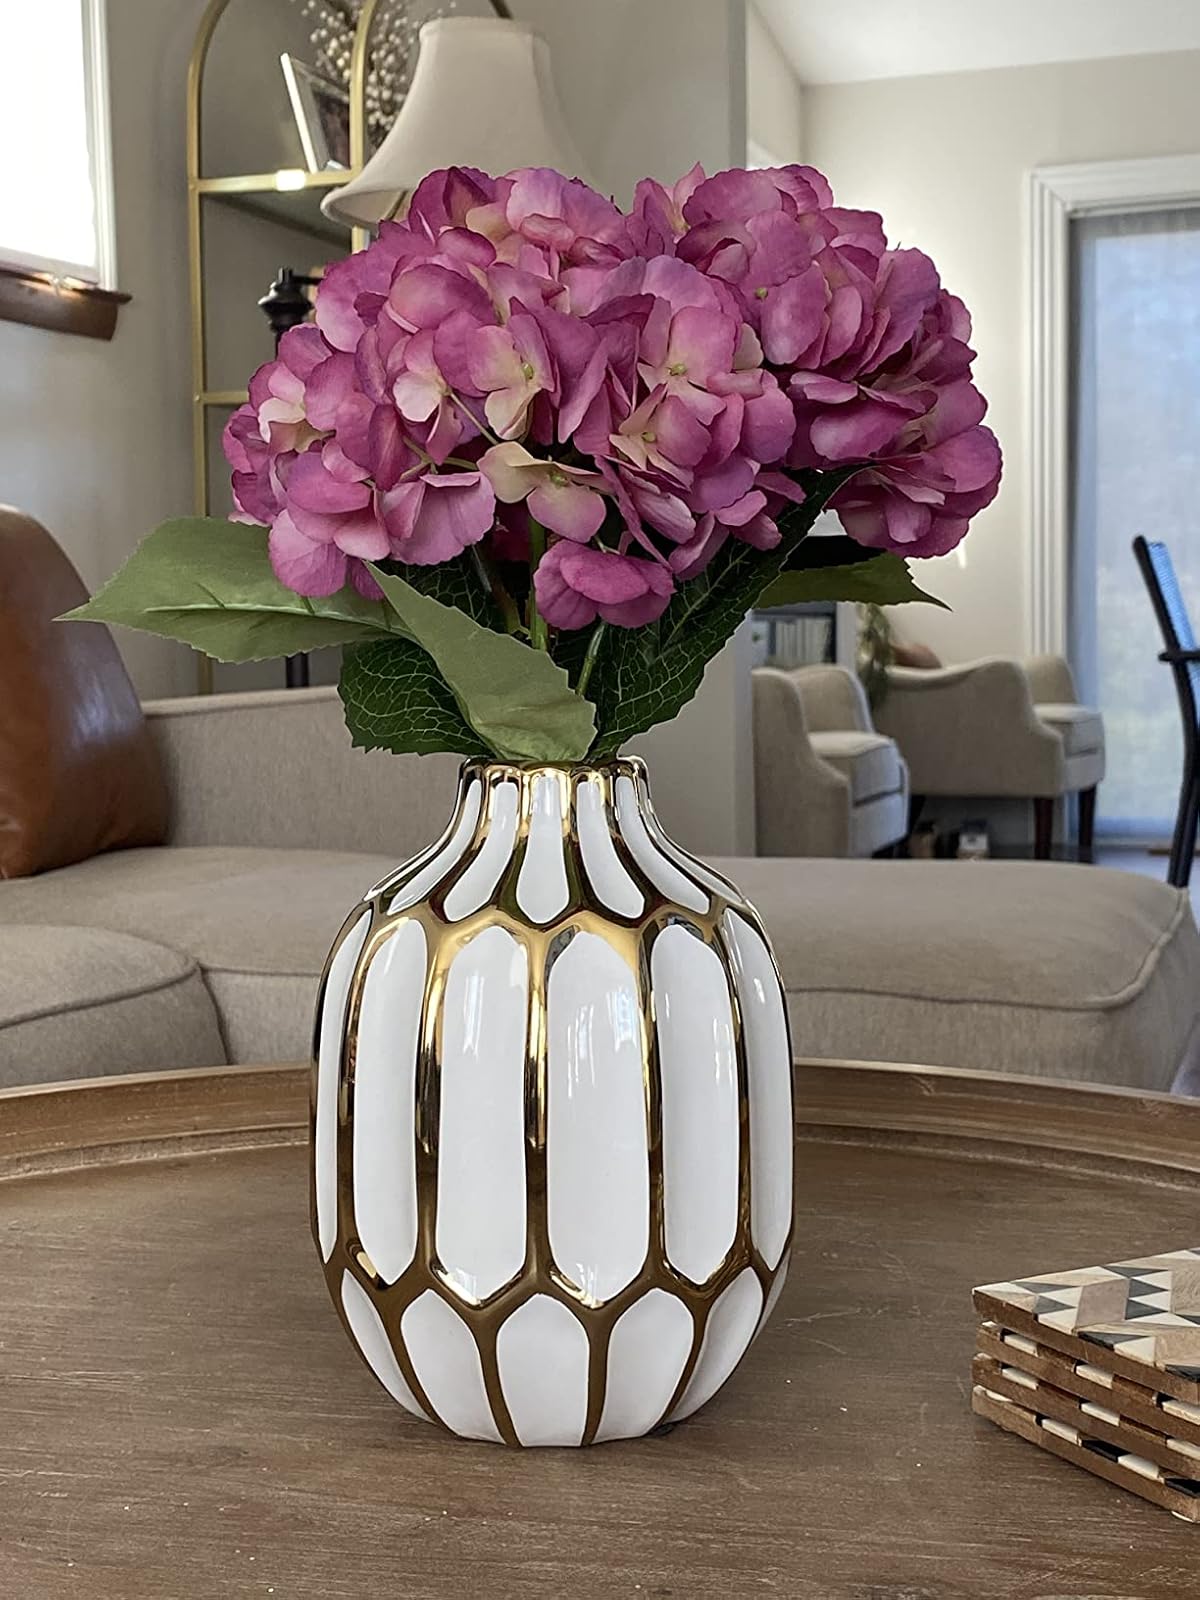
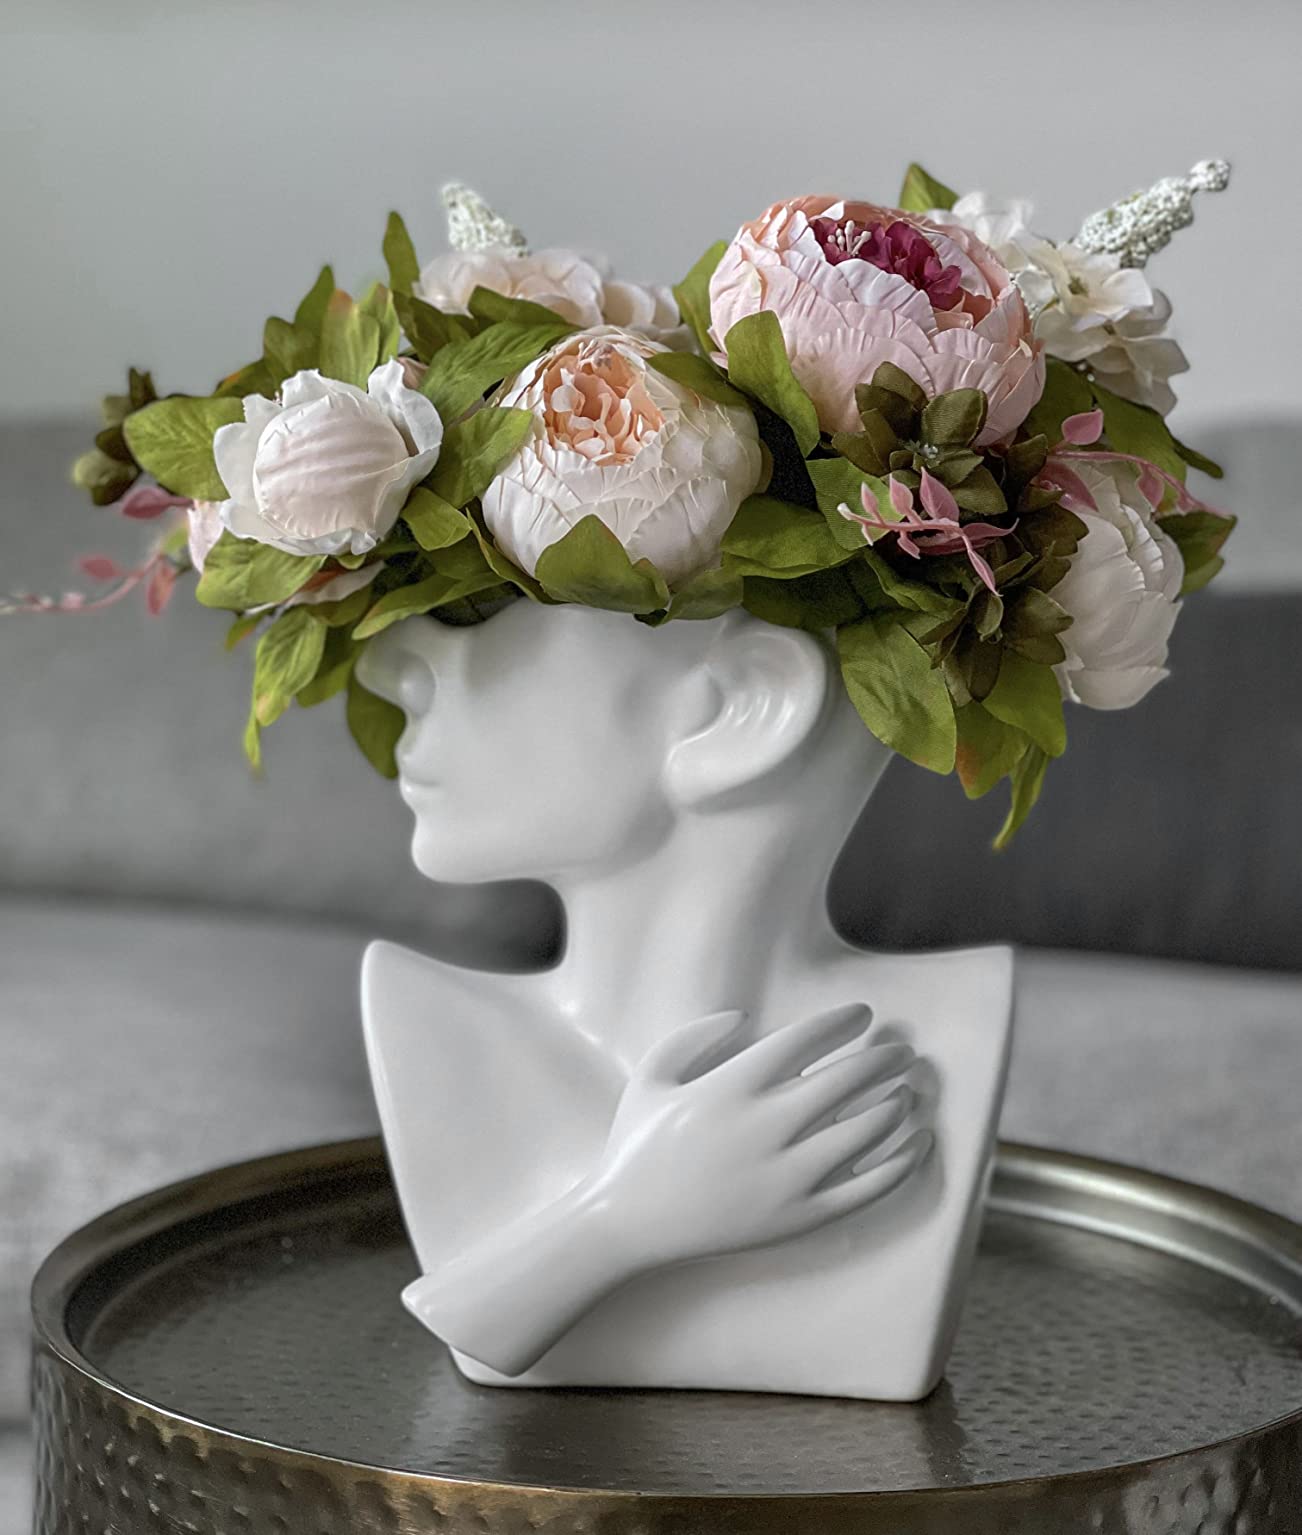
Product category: vase
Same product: no